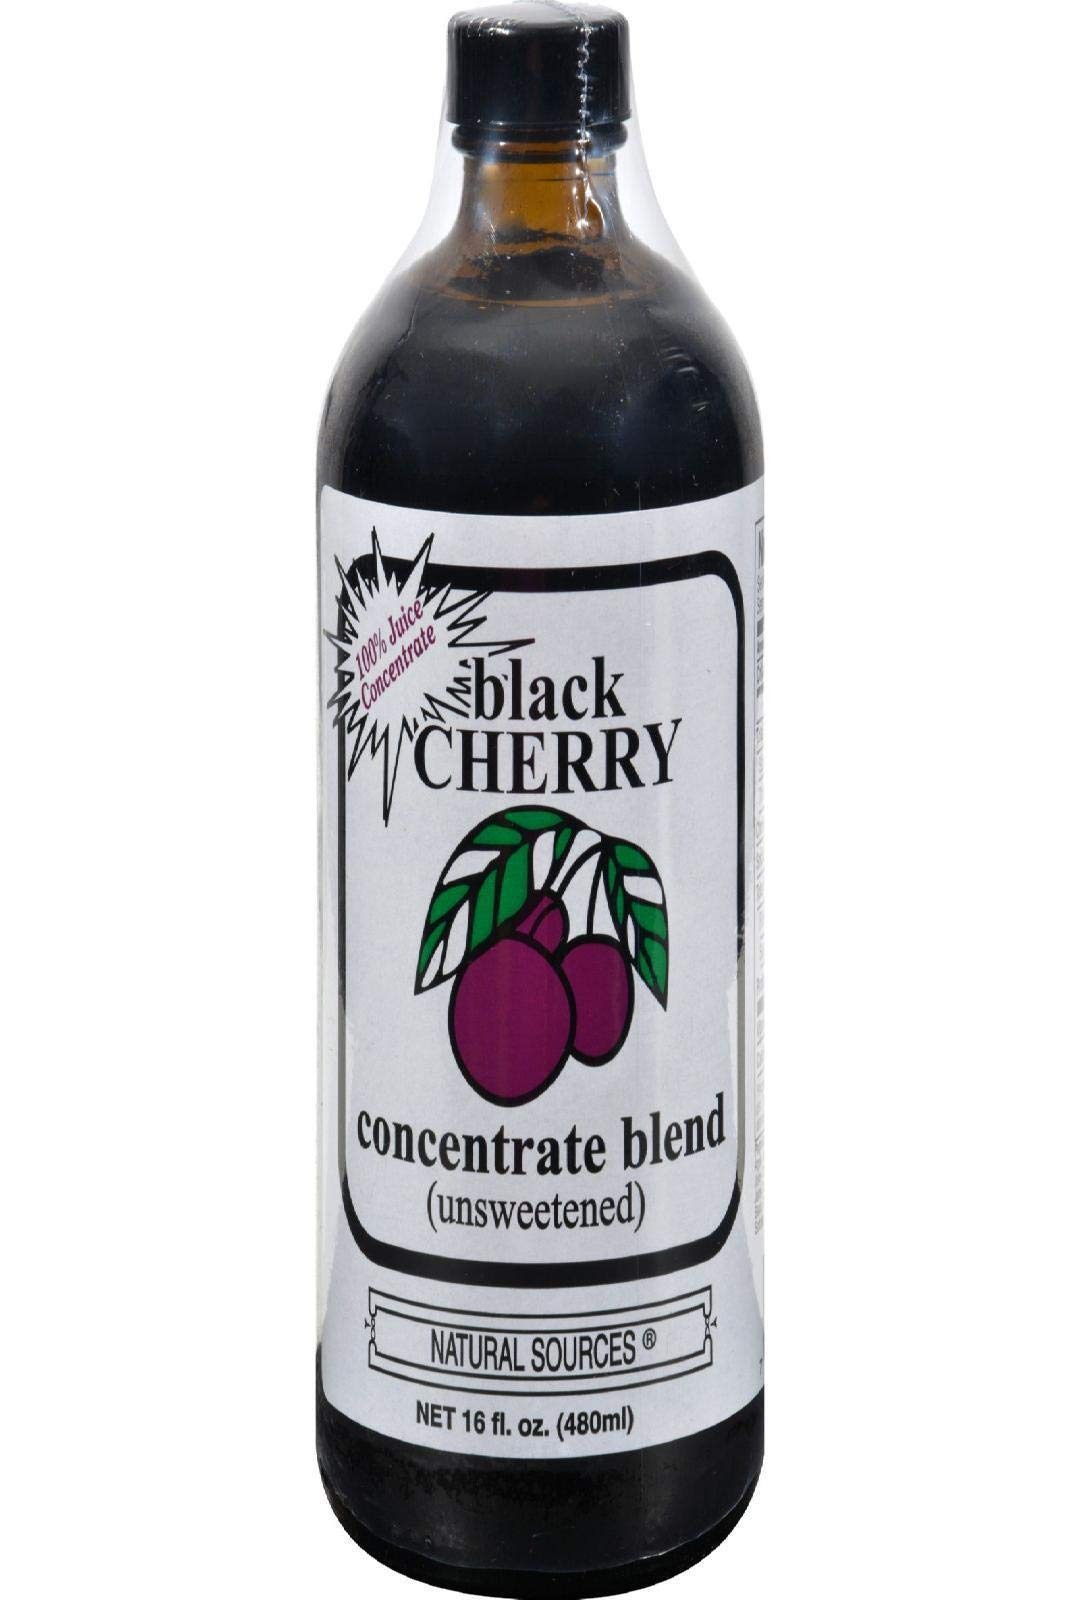
Item Name: Natural Sources Inc Concentrate, Black Cherry, 16-Ounce
Bullet Point: It is a high quality healthy product
Value: 16.0
Unit: Fl Oz

Price: 21.31